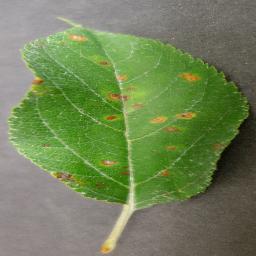
Label: Apple___Cedar_apple_rust